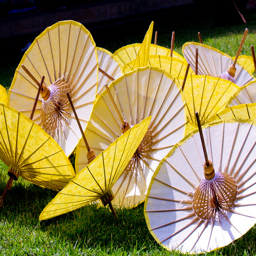
a bunch of open yellow umbrellas sitting on the grass
Cheerful yellow umbrellas lie topsy turvy on a field of green grass.
A bunch of umbrellas sitting upside down on the grass.
Several yellow umbrellas sitting upside-down in a field.
There are several yellow and white umbrellas laying on the ground.